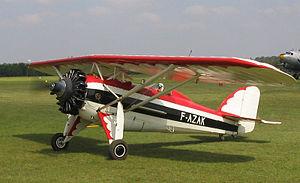
Un Morane-Saulnier MS.230 au meeting aérien de La Ferté-Alais en 2006
Le Morane-Saulnier MS.230 est un avion biplace d’entraînement et de perfectionnement français de l'entre-deux guerres. Ce monoplan parasol fut le principal avion d’entraînement militaire français de son époque, mais aussi un appareil largement utilisé par l'aviation civile.